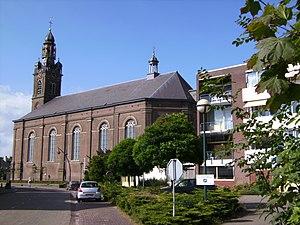
Erp est un bourg situé dans la commune néerlandaise de Meierijstad, dans la province du Brabant-Septentrional. Le 1ᵉʳ janvier 2015, le bourg comptait 6 743 habitants. Erp est situé entre deux grandes villes, Bois-le-Duc et Eindhoven.